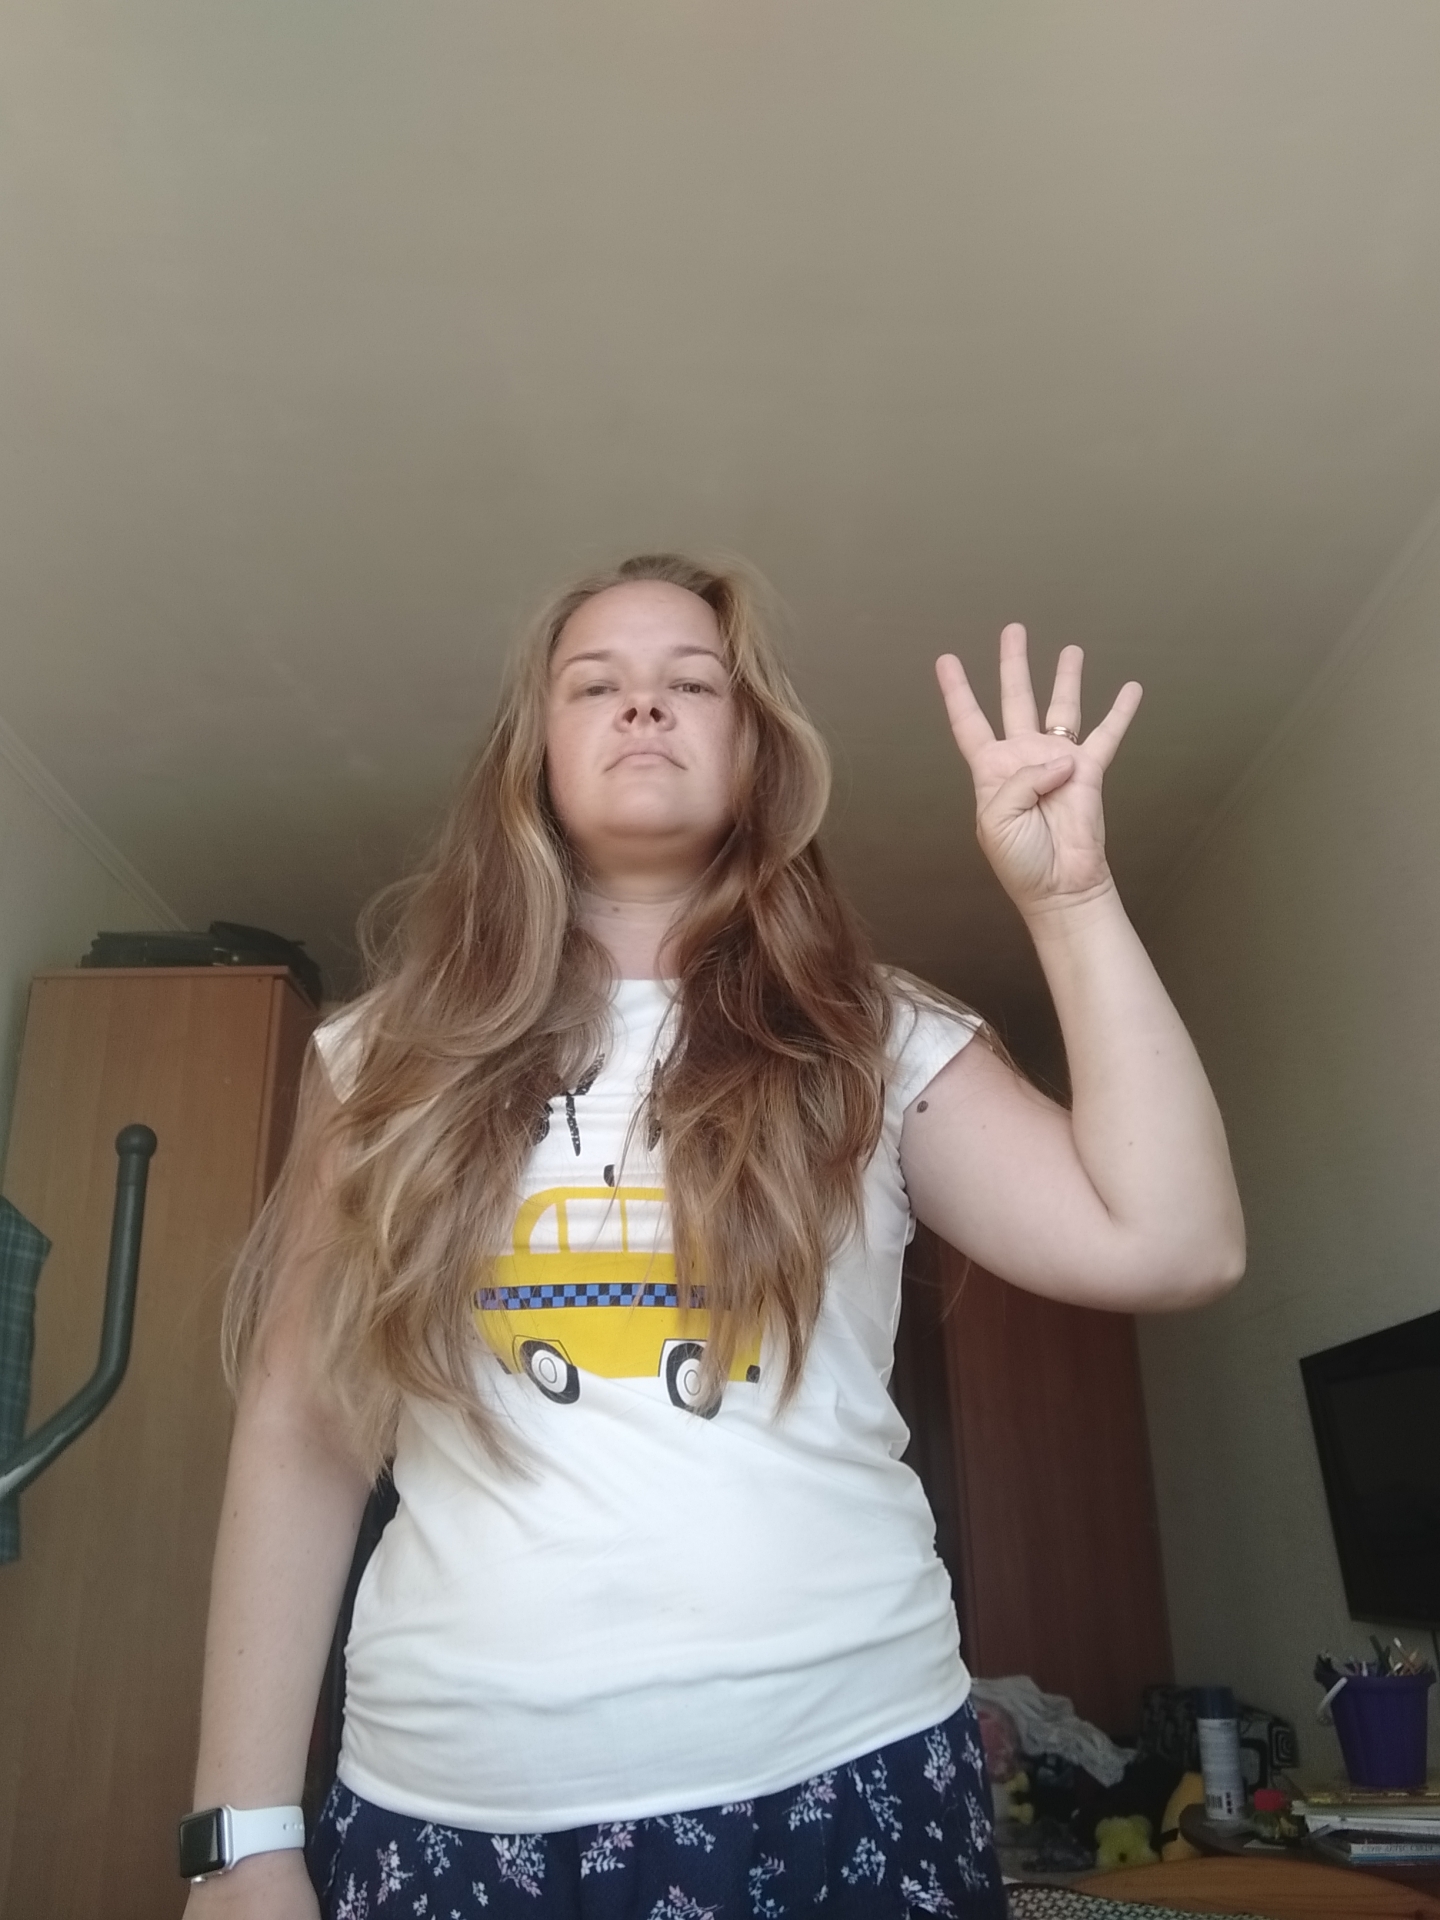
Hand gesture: four